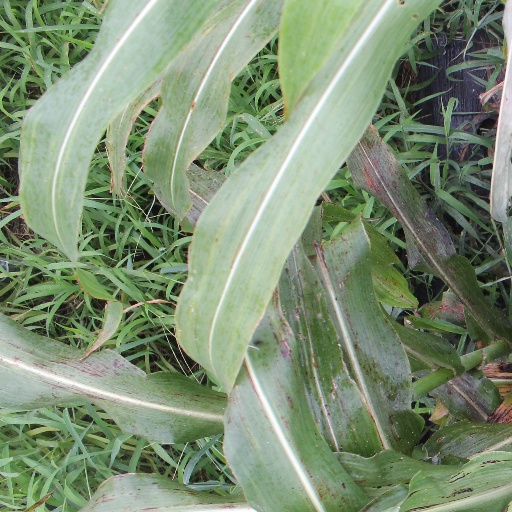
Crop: sorghum